Kathi Appelt

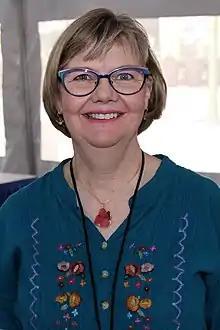
Appelt at the 2017 Texas Book Festival

Kathi Appelt (born July 6, 1954) is an American author of more than forty books for children and young adults. She won the annual PEN USA award for Children's Literature recognizing "The Underneath" (2008).